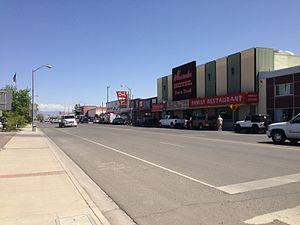
La ville non incorporée de Battle Mountain est le siège de comté de Lander, dans le Nevada, aux États-Unis.